Characters in Romeo and Juliet

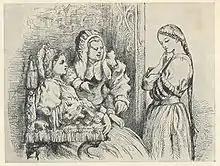
Lady Capulet and the Nurse persuade Juliet to marry Paris

Lord Capulet is the patriarch of the Capulet family. He is Lady Capulet's husband, Juliet's father, and Tybalt's uncle. He is often commanding and short-tempered, but also convivial, as seen in Act 1, Scene 5, when he tells Tybalt not to antagonise Romeo at the Capulet masked ball, but escalates to insulting Tybalt when he disagrees.